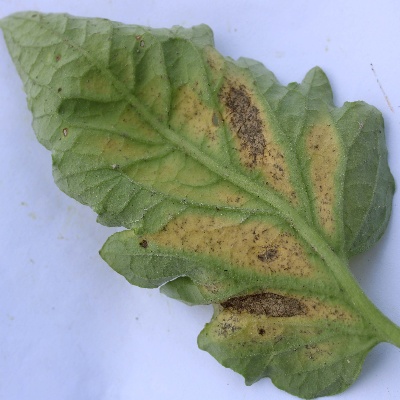
Crop: Tomato
Condition: verticulium wilt